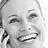
Emotion: happy